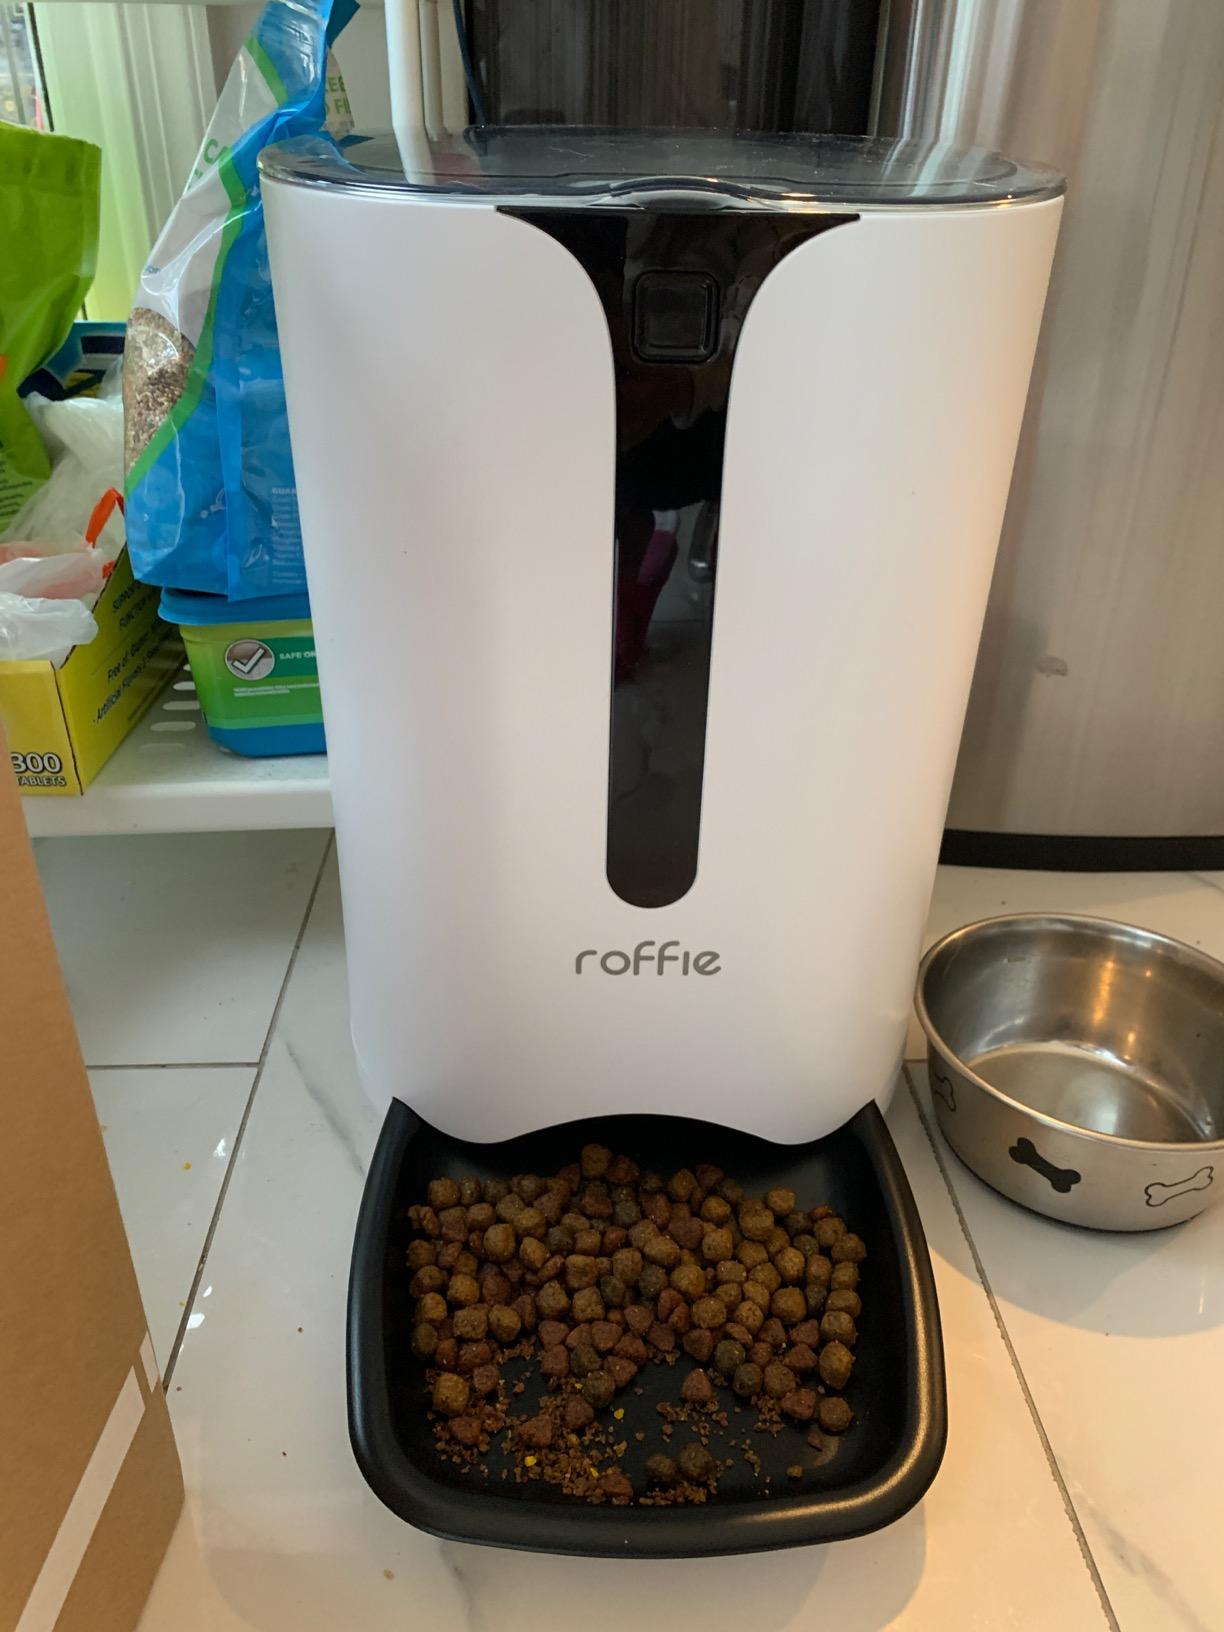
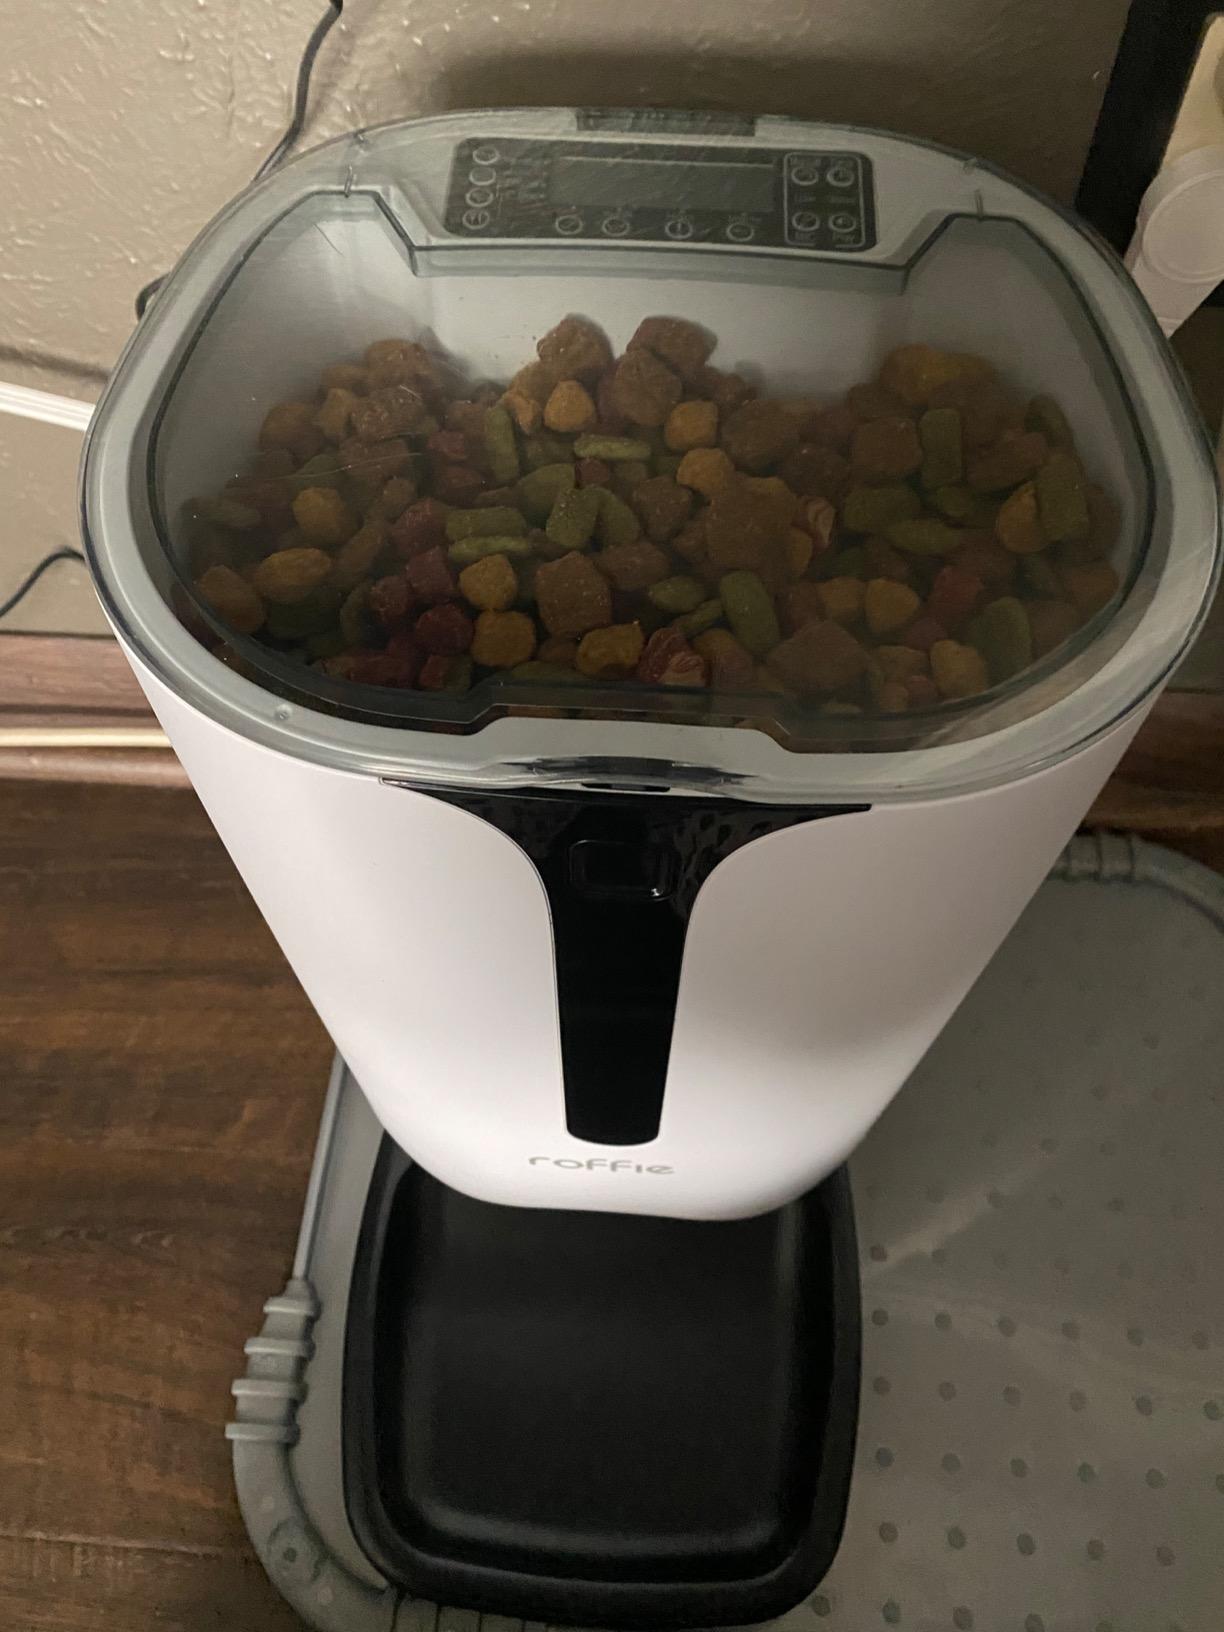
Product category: items_feeder
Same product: yes